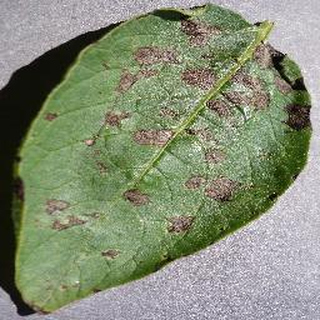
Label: potato_early_blight